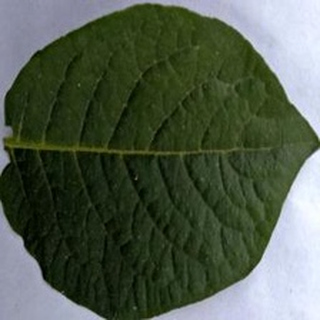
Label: healthy_potato